Charles Kleiber

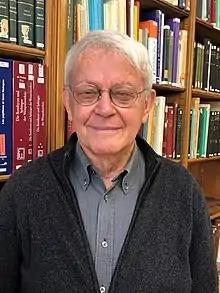
Charles Kleiber

Charles Kleiber (9 December 1942 – 13 January 2025) was a Swiss government official who served as a state secretary.